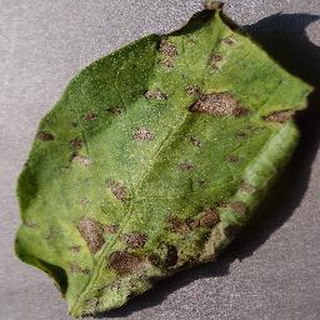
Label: potato_early_blight